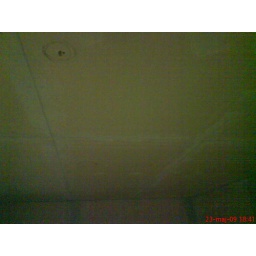
Marked out the holes on the inner roof in the bathroom for the spotlights.